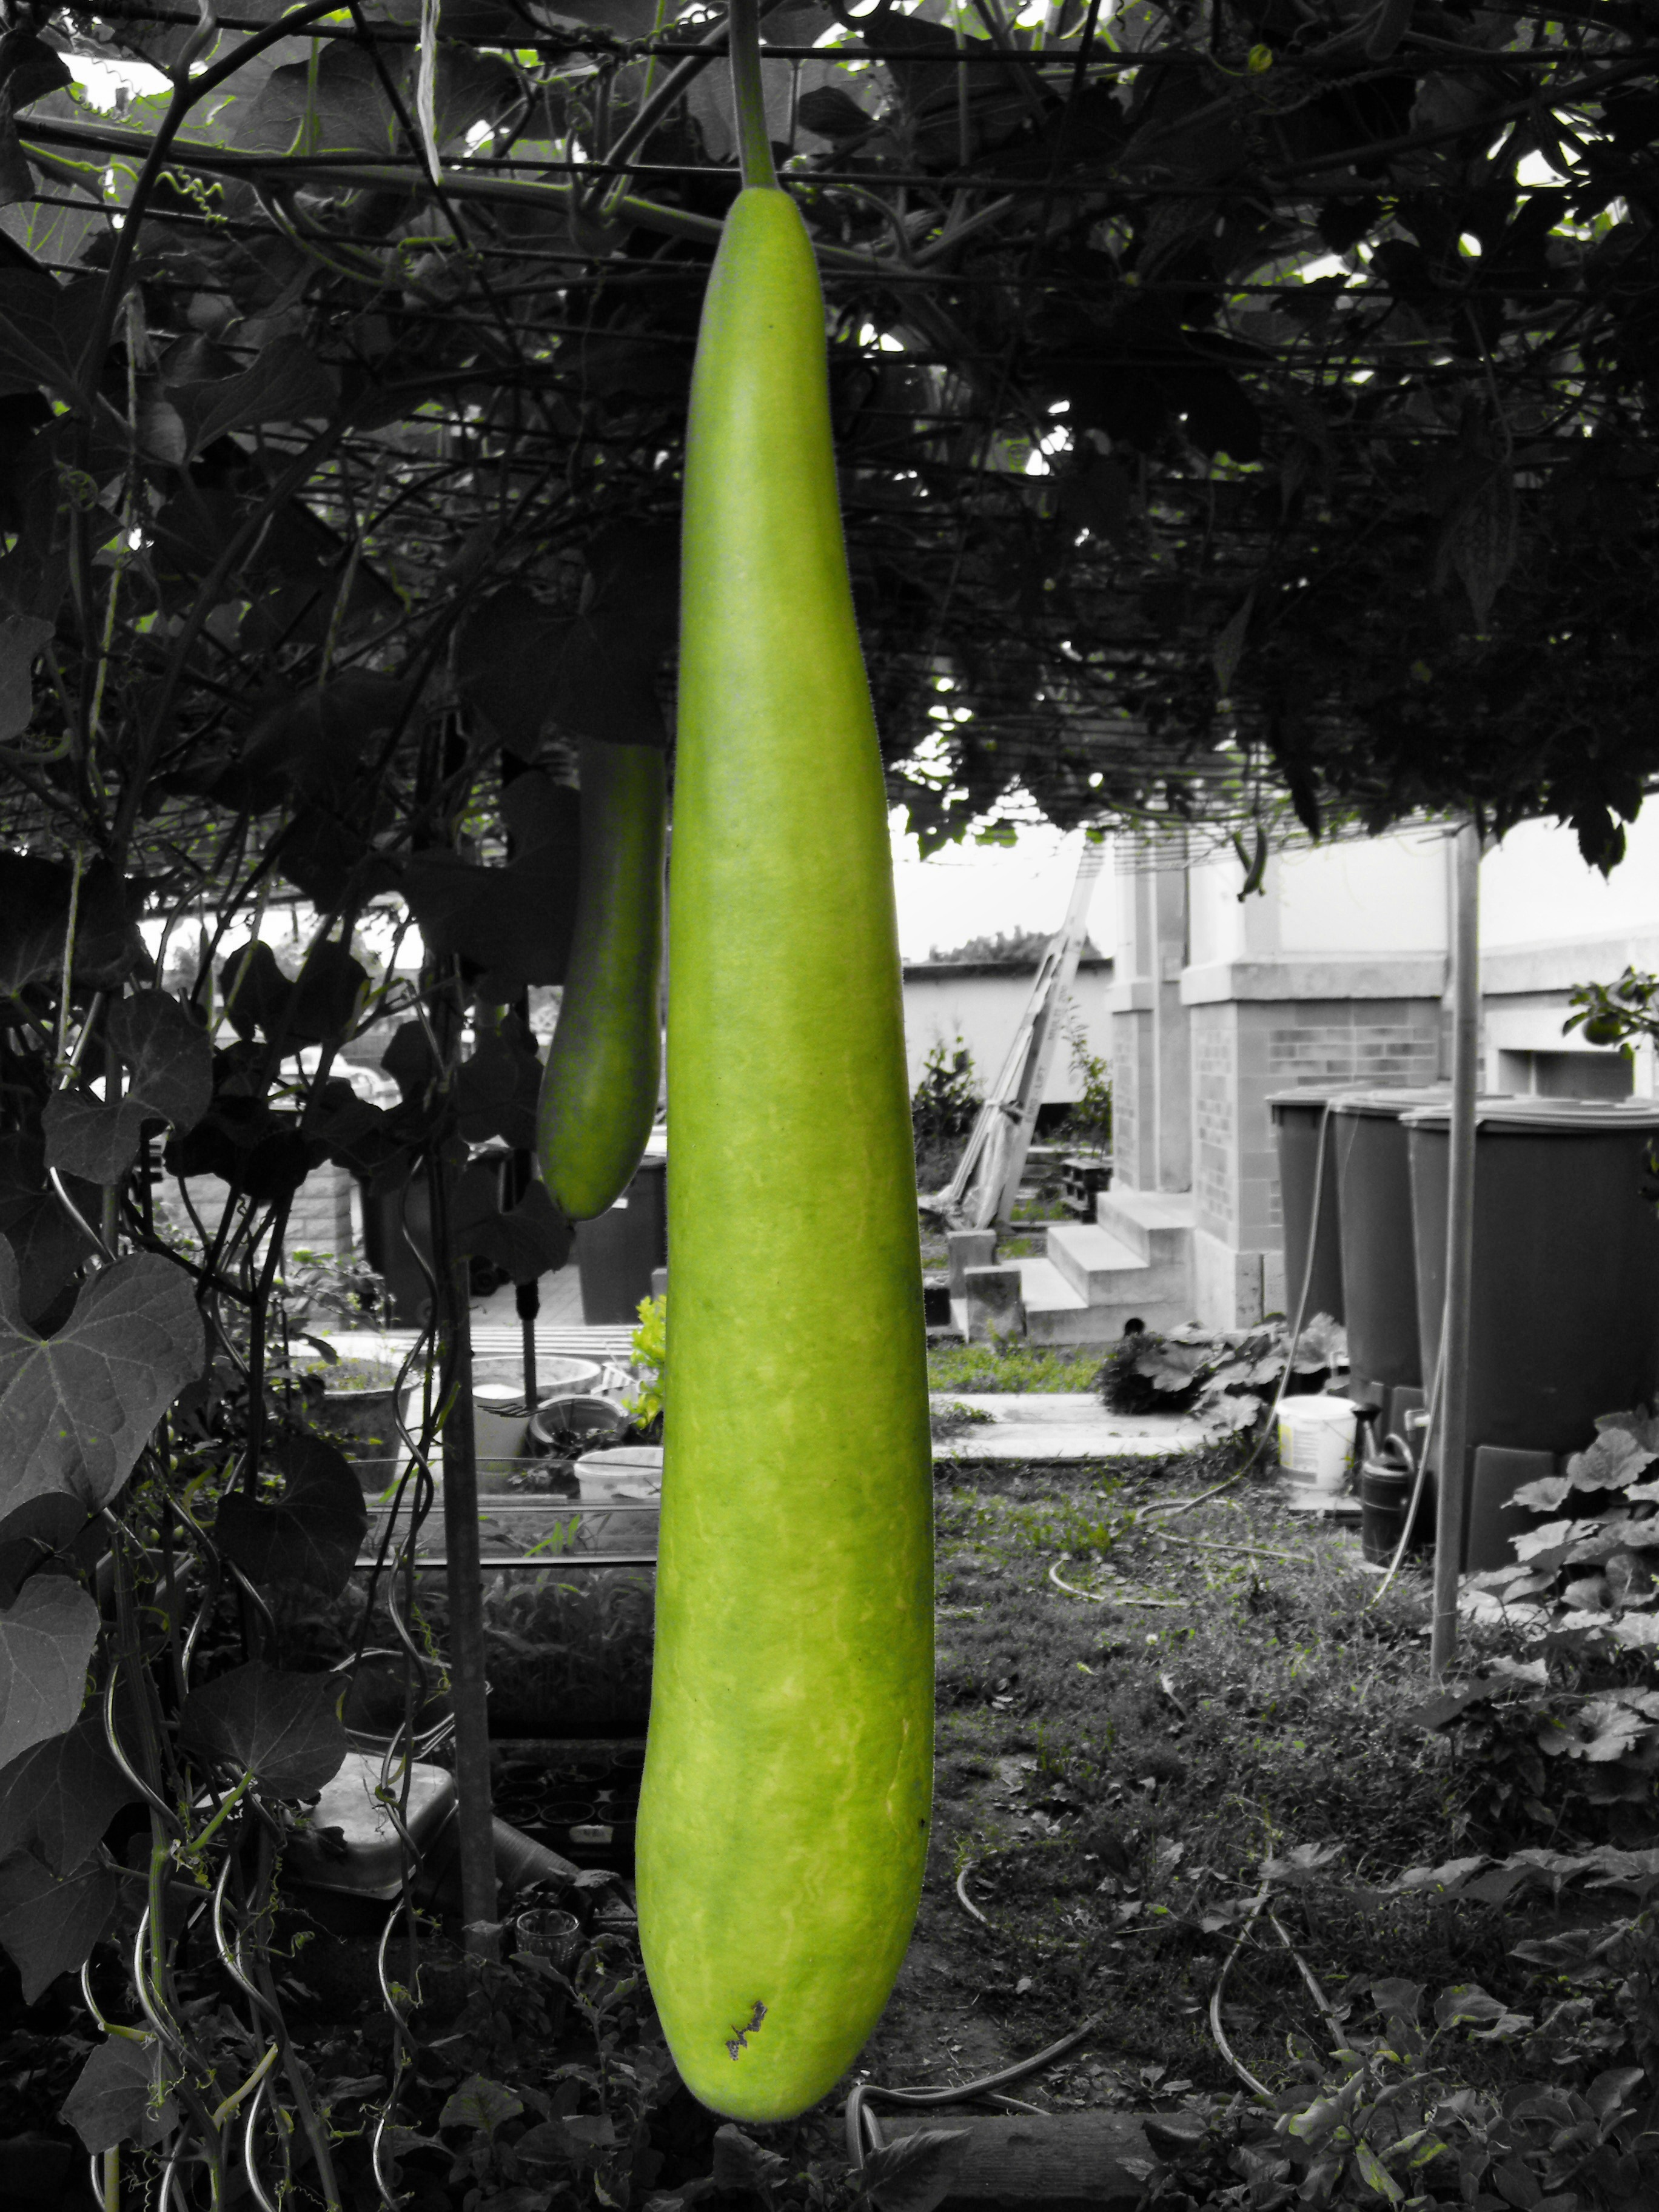
plant, flower, food, salad, green, produce, vegetable, botany, eat, gourd, vegetables, zucchini, ingredients, flowering plant, plant stem, land plant, cucumber gourd and melon family, giant zucchini